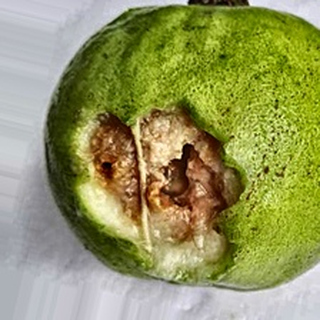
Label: guava_fruit_fly